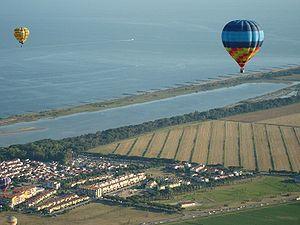
Eraclea est une commune italienne de la ville métropolitaine de Venise dans la région Vénétie en Italie.